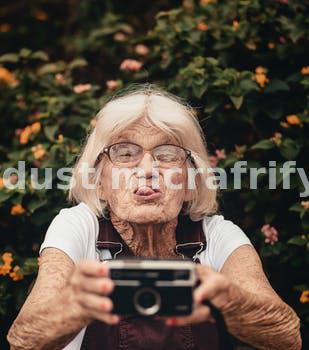
Label: Watermark